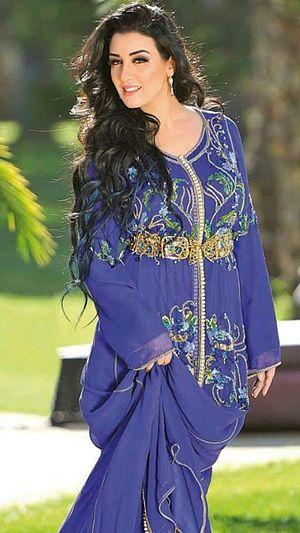
Le caftan est un vêtement porté dans diverses régions à travers le monde, au Moyen-Orient, au Maghreb et aussi en Asie centrale, Perse, Empire moghol sous la dynastie fondée par Babur, certains États indépendants de l'actuelle Italie comme la République de Venise, l'empire omeyyade et Empire ottoman. Le terme recouvre en effet une grande variété de tuniques longues existant ou ayant existé à différentes époques.
Le caftan marocain est une tenue traditionnelle marocaine. Sous la forme d'une tunique longue, et en général à manche longue, portée avec une ceinture qui se déploie sous énormément de styles et de couleurs. Le caftan marocain résulte des savoirs-faire des artisans et couturiers du pays sous l'influence des cultures arabe, berbère, andalouse et juive.